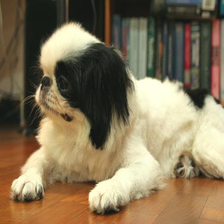
Species: dog
Breed: japanese chin